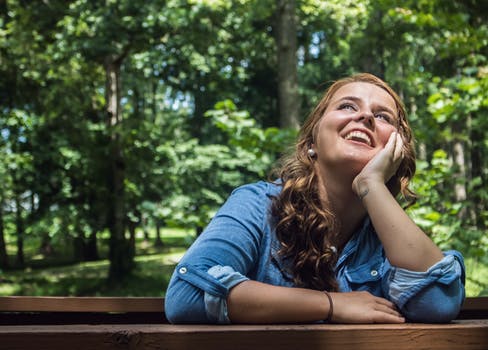
Label: No Watermark